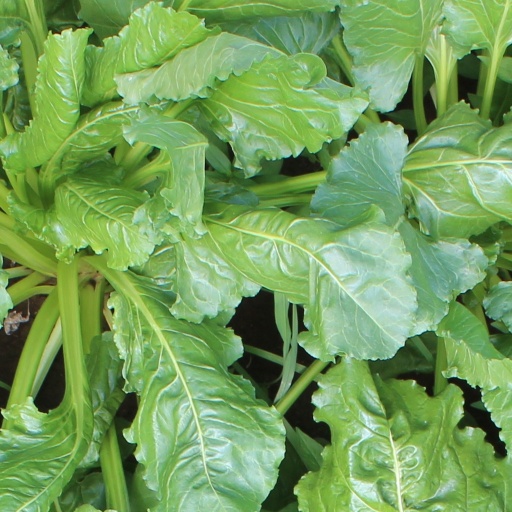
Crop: sugar beet